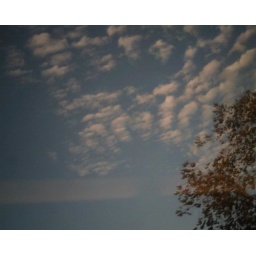
pink sheeps in the sky